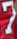
Number: 7